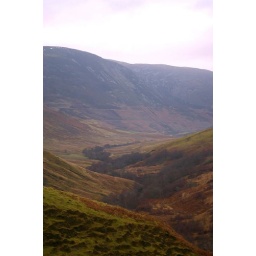
Glen Roy, parallel roads on hill marked by glaciers